Gjergj Suli

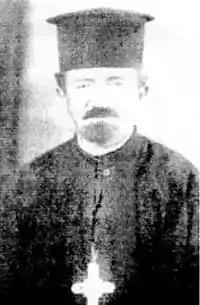
Father Gjergj Suli

Gjergj Suli (1893–1948), also referred to as At Gjergj Suli was an Albanian Orthodox cleric and martyr.